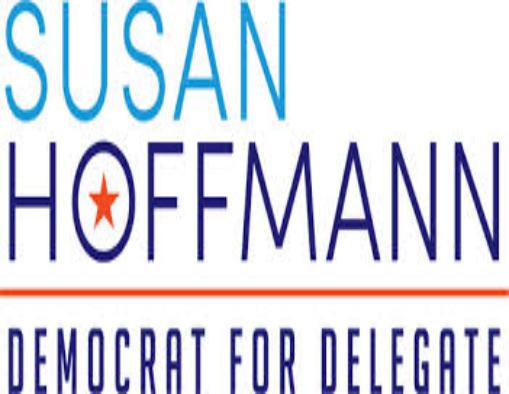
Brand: Hoffmann
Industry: Electronic